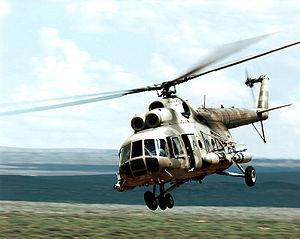
Ceci est la liste des aéronefs qui sont utilisés en 2013 dans les forces armées des États-Unis. La liste est d’abord découpée en fonction des branches de l’armée américaine puis en fonction du type d’appareil. Plusieurs interventions sur l'article n'ont pas tenu compte de la date.